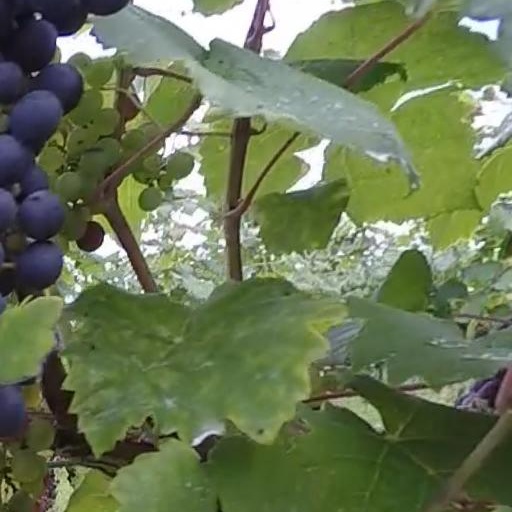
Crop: grape